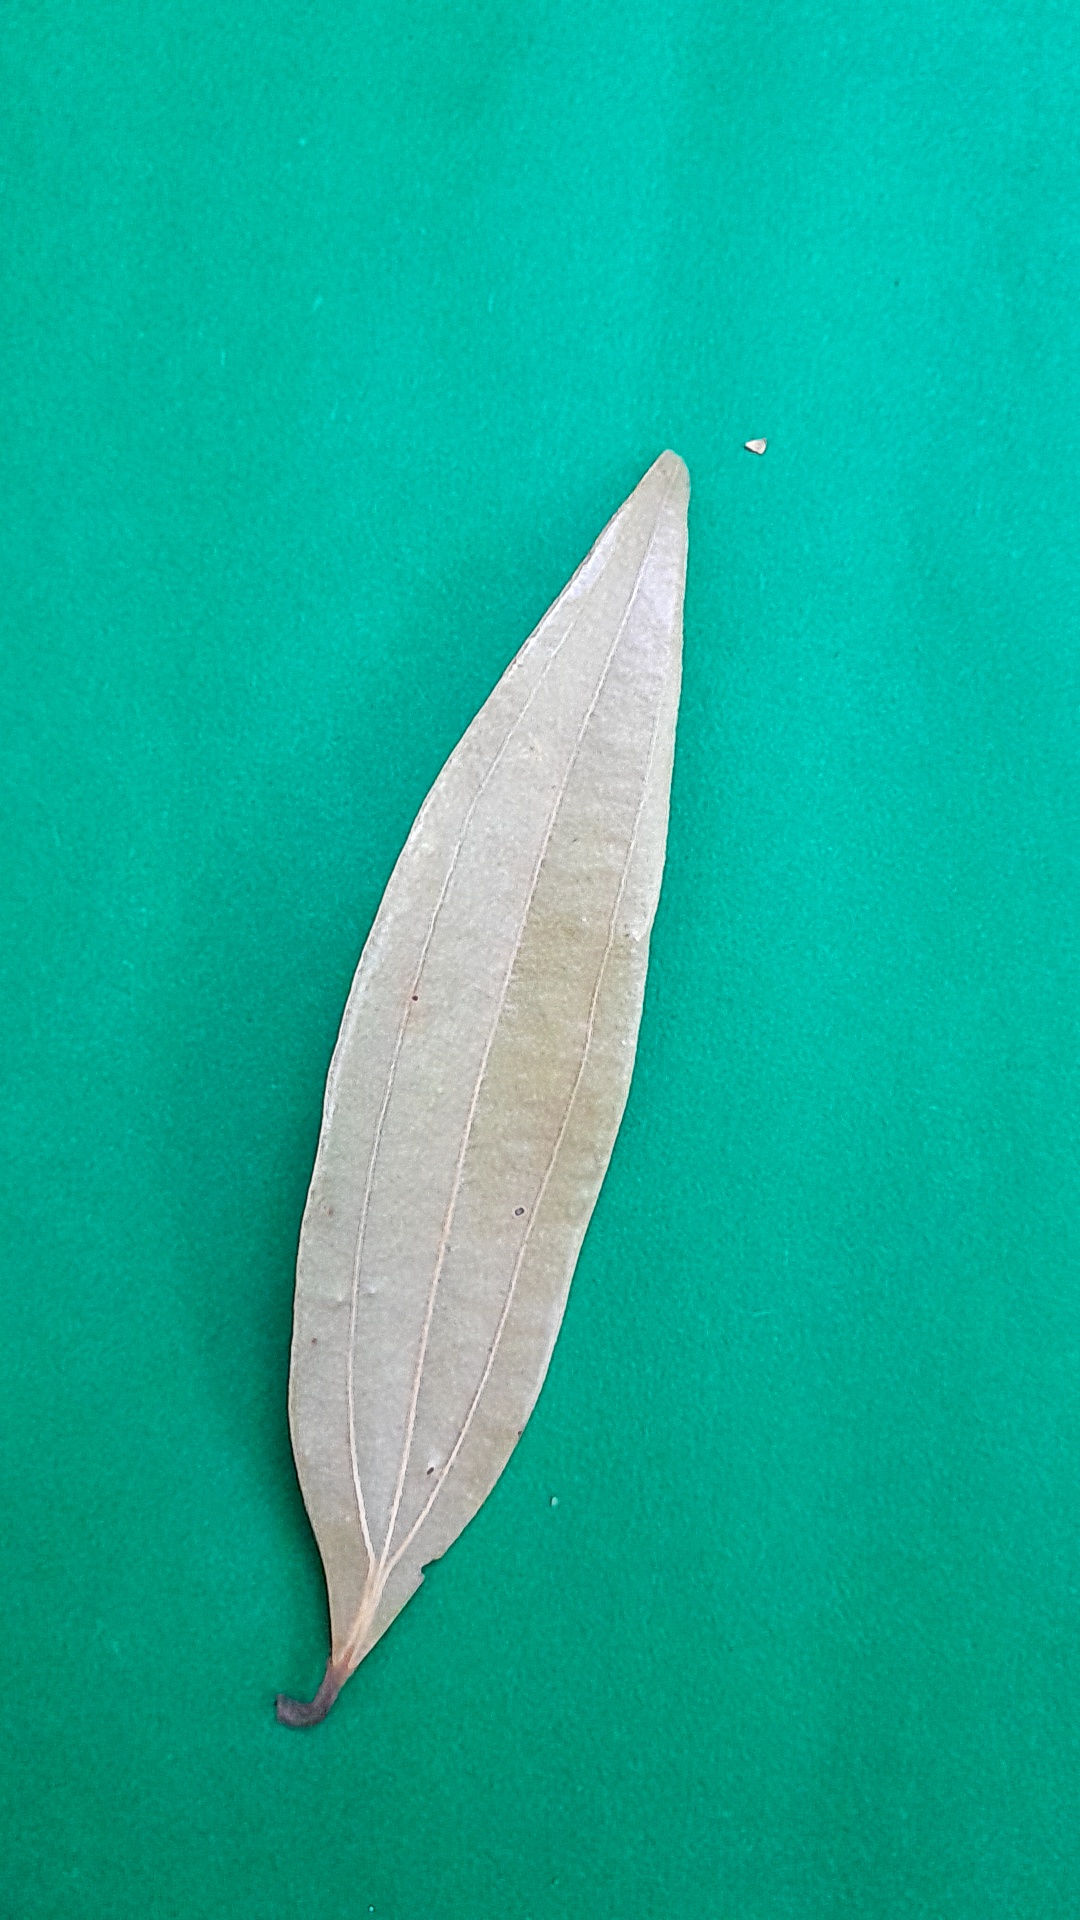
Label: Dry Leaf